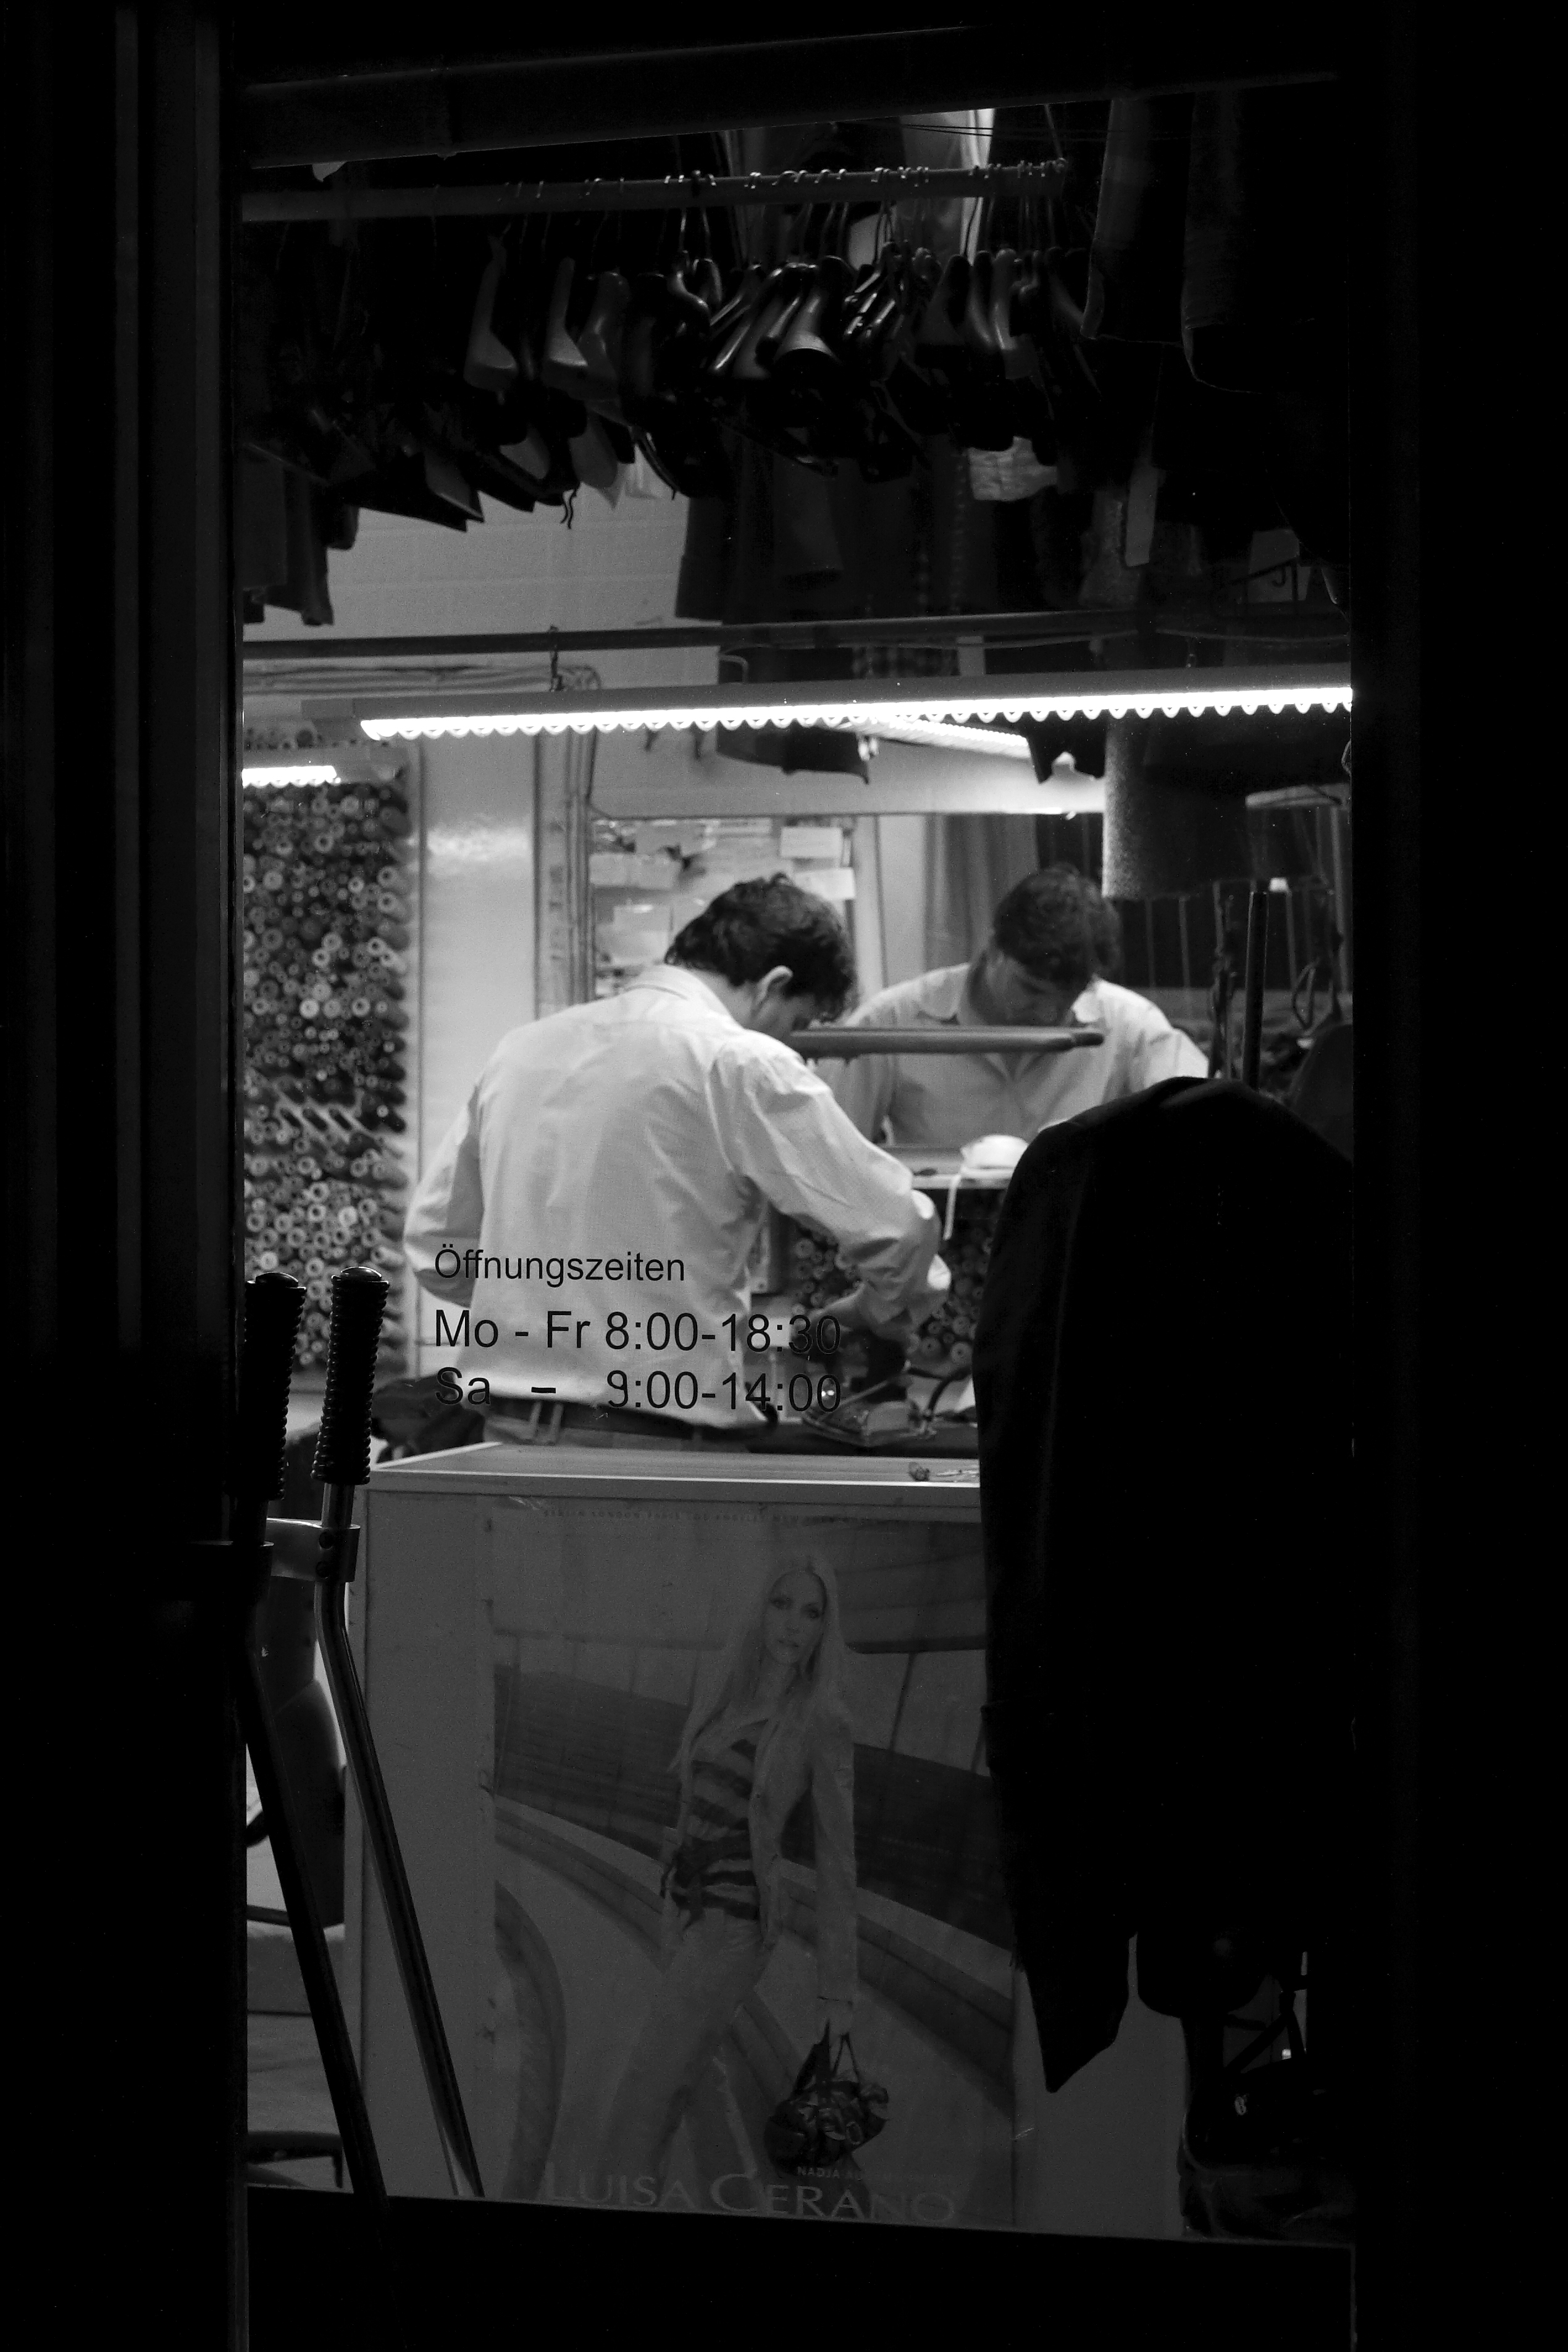
black and white, people, white, photography, city, darkness, black, monochrome, bw, blackandwhite, blackwhite, photograph, germany, alemania, allemagne, sw, schwarzweiss, schwarzweis, image, streetscene, frankfurtmain, frankfurtammain, frankfurtam, frankfurtamain, germania, hesse, hassia, hessen, leute, strassenszene, frankfurt, schwarzweissfotografie, publicplace, ffentlicherplatz, schwarzweisfotografie, innenstadt, streetphotopgraphy, monochrome photography, film noir